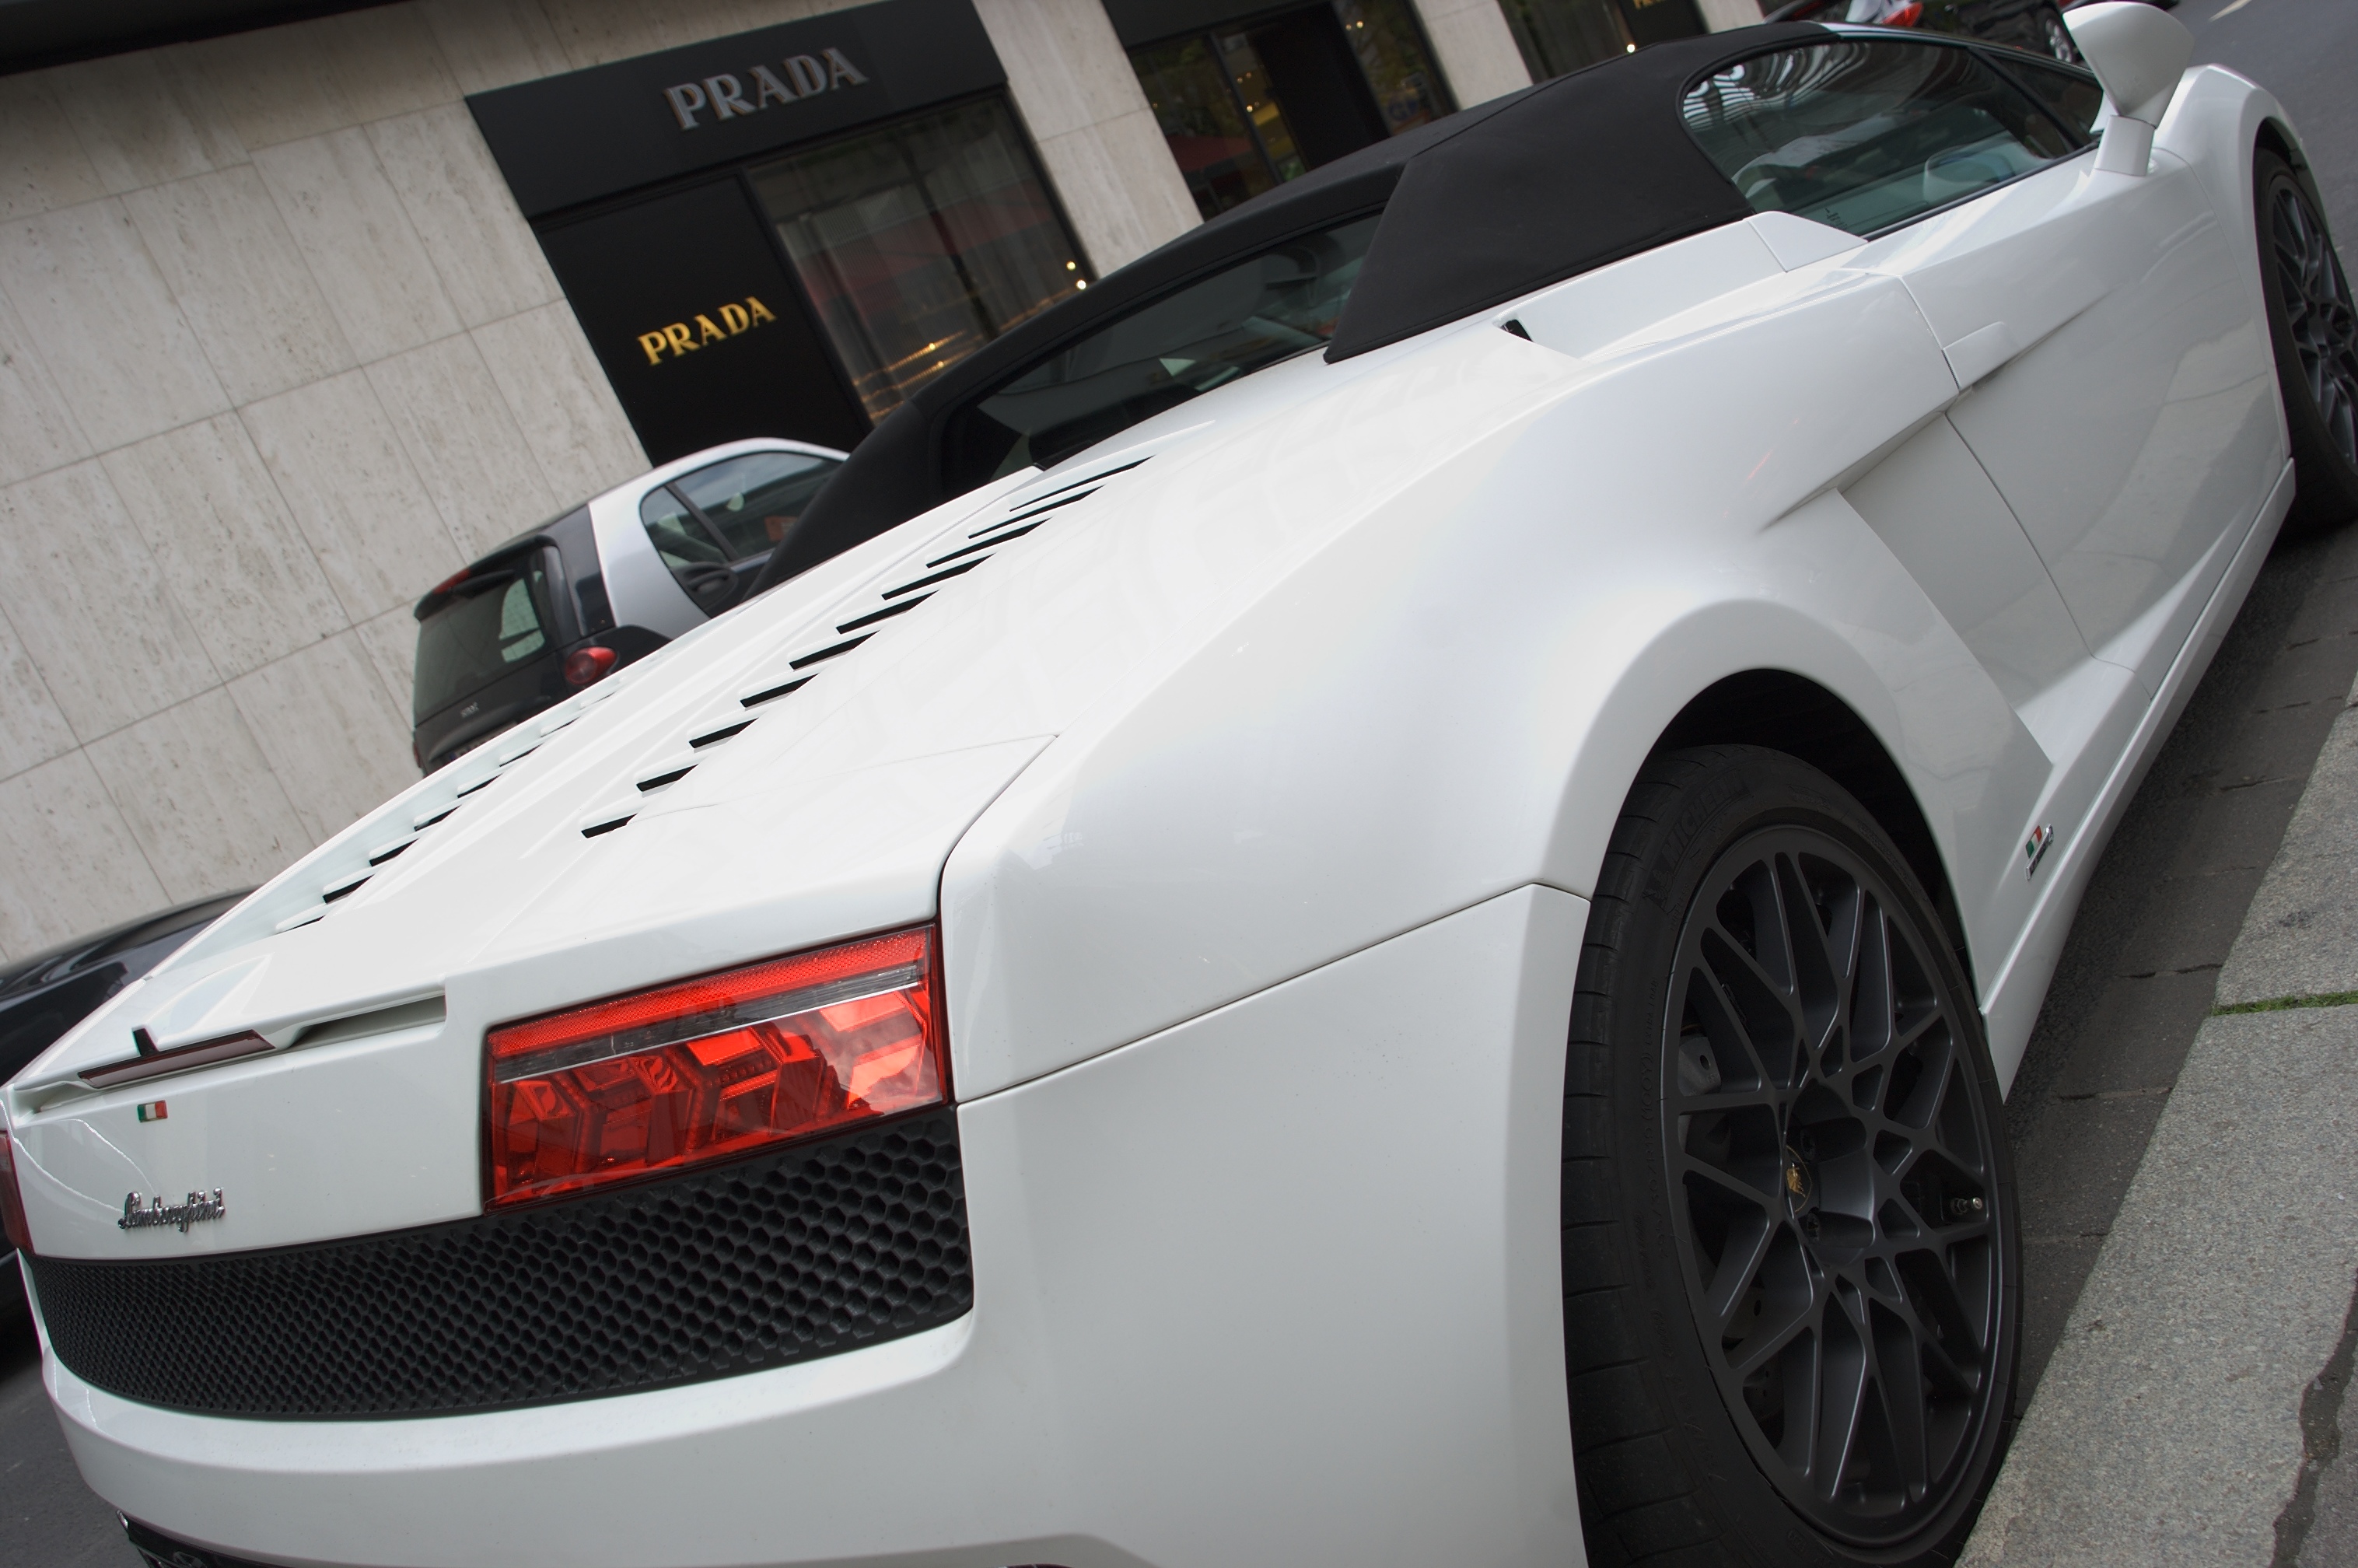
car, wheel, vehicle, sports car, supercar, 2013, rawtherapee, germany, deutschland, pentax, 20mm, lenstagged, steffenzahn, k100d, justpentax, iamflickr, cosina, voigtlander, nordrheinwestfalen, skopar, colorskopar, cv20, colorskopar20mmf35slii, 20mmf35slii, voigtlander20mm, cv2035, skopar20mmf35, lamborghini, gallardo, d sseldorf, cosinavoigtl nder, cosinavoigtl ndercolorskopar20mmf35, voigtl nder20mmf35colorskoparslii, voigtl nder20mmf35, land vehicle, automobile make, automotive exterior, automotive design, luxury vehicle, performance car, lamborghini gallardo